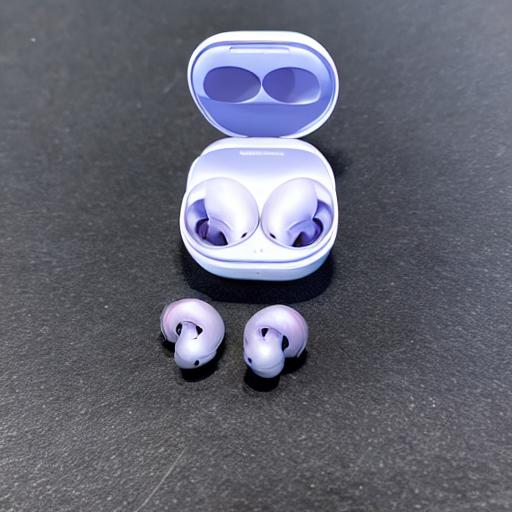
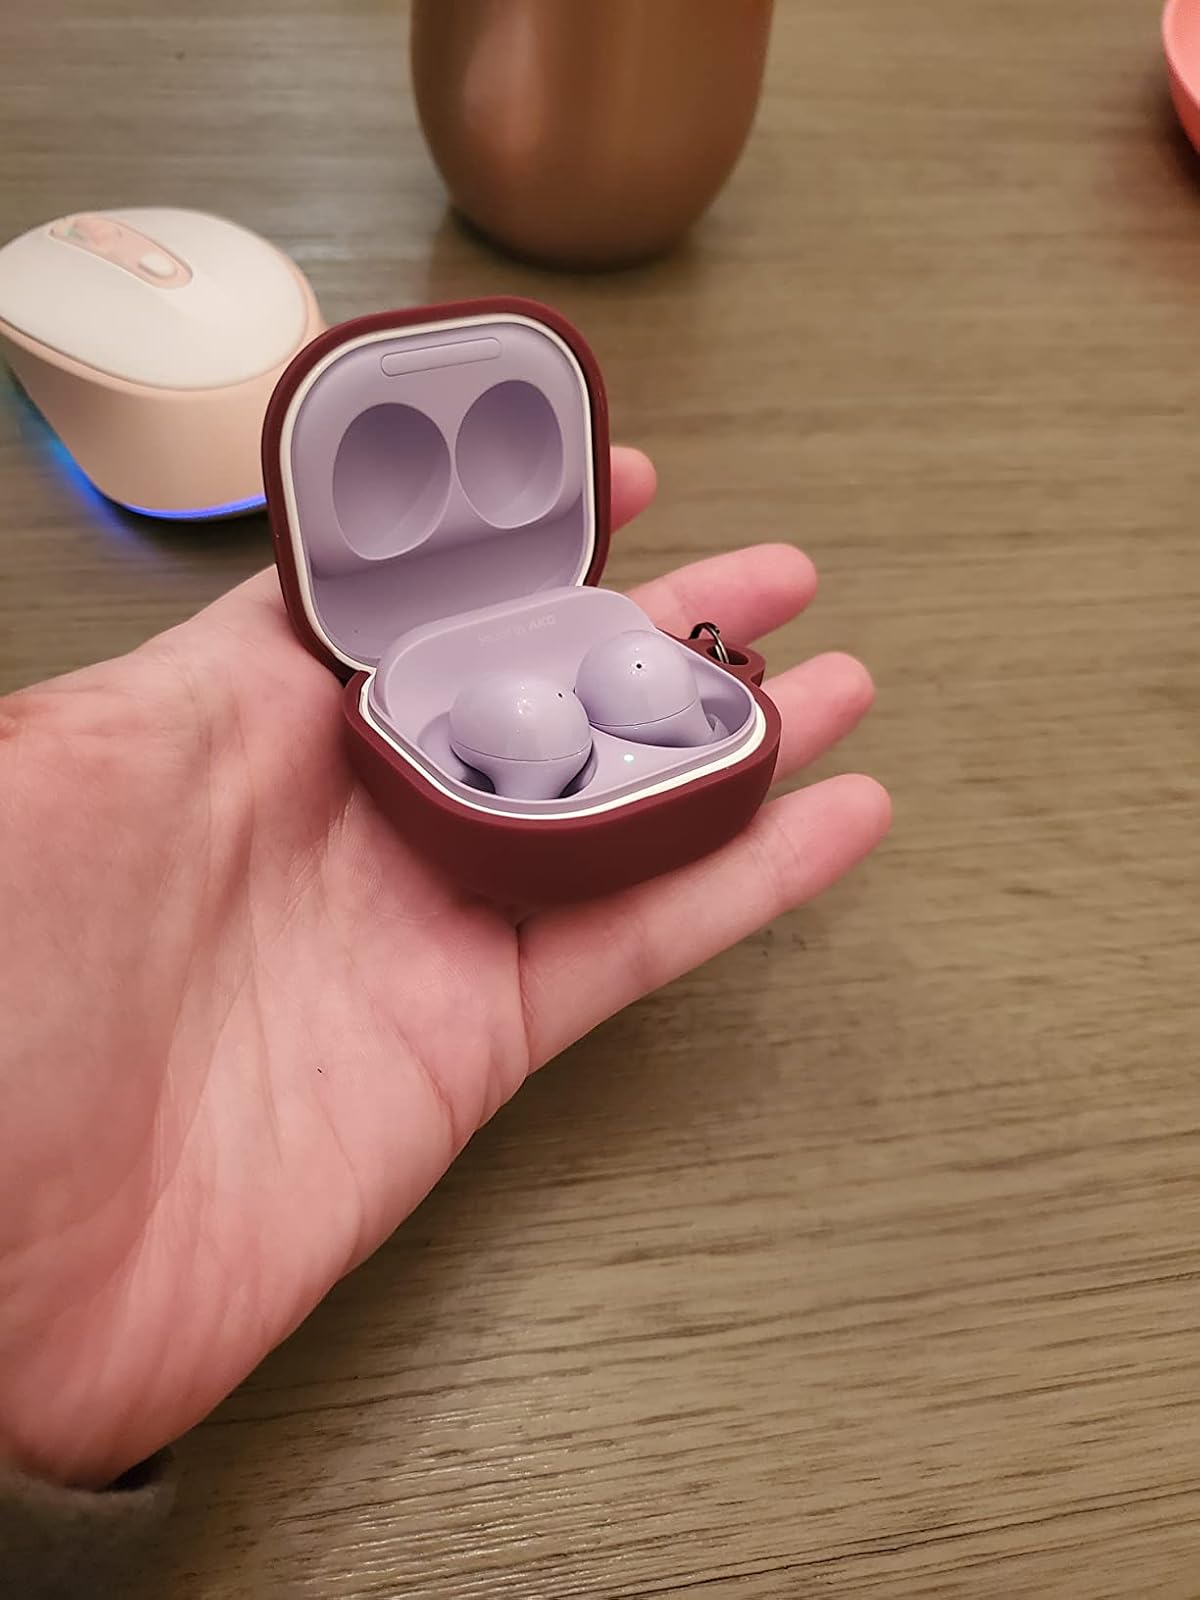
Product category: earbuds
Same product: no